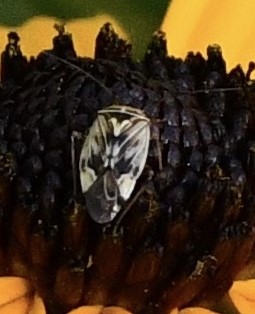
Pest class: lygus_bug